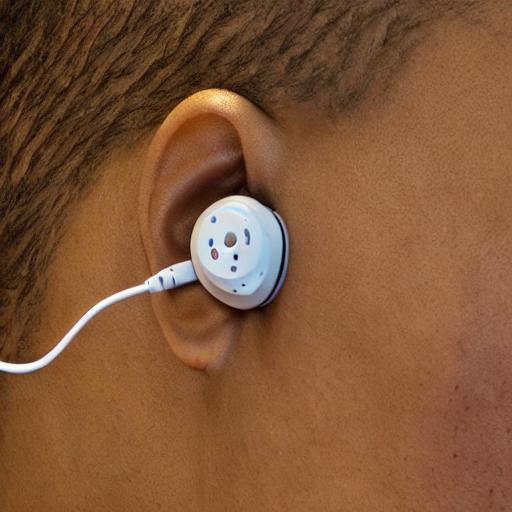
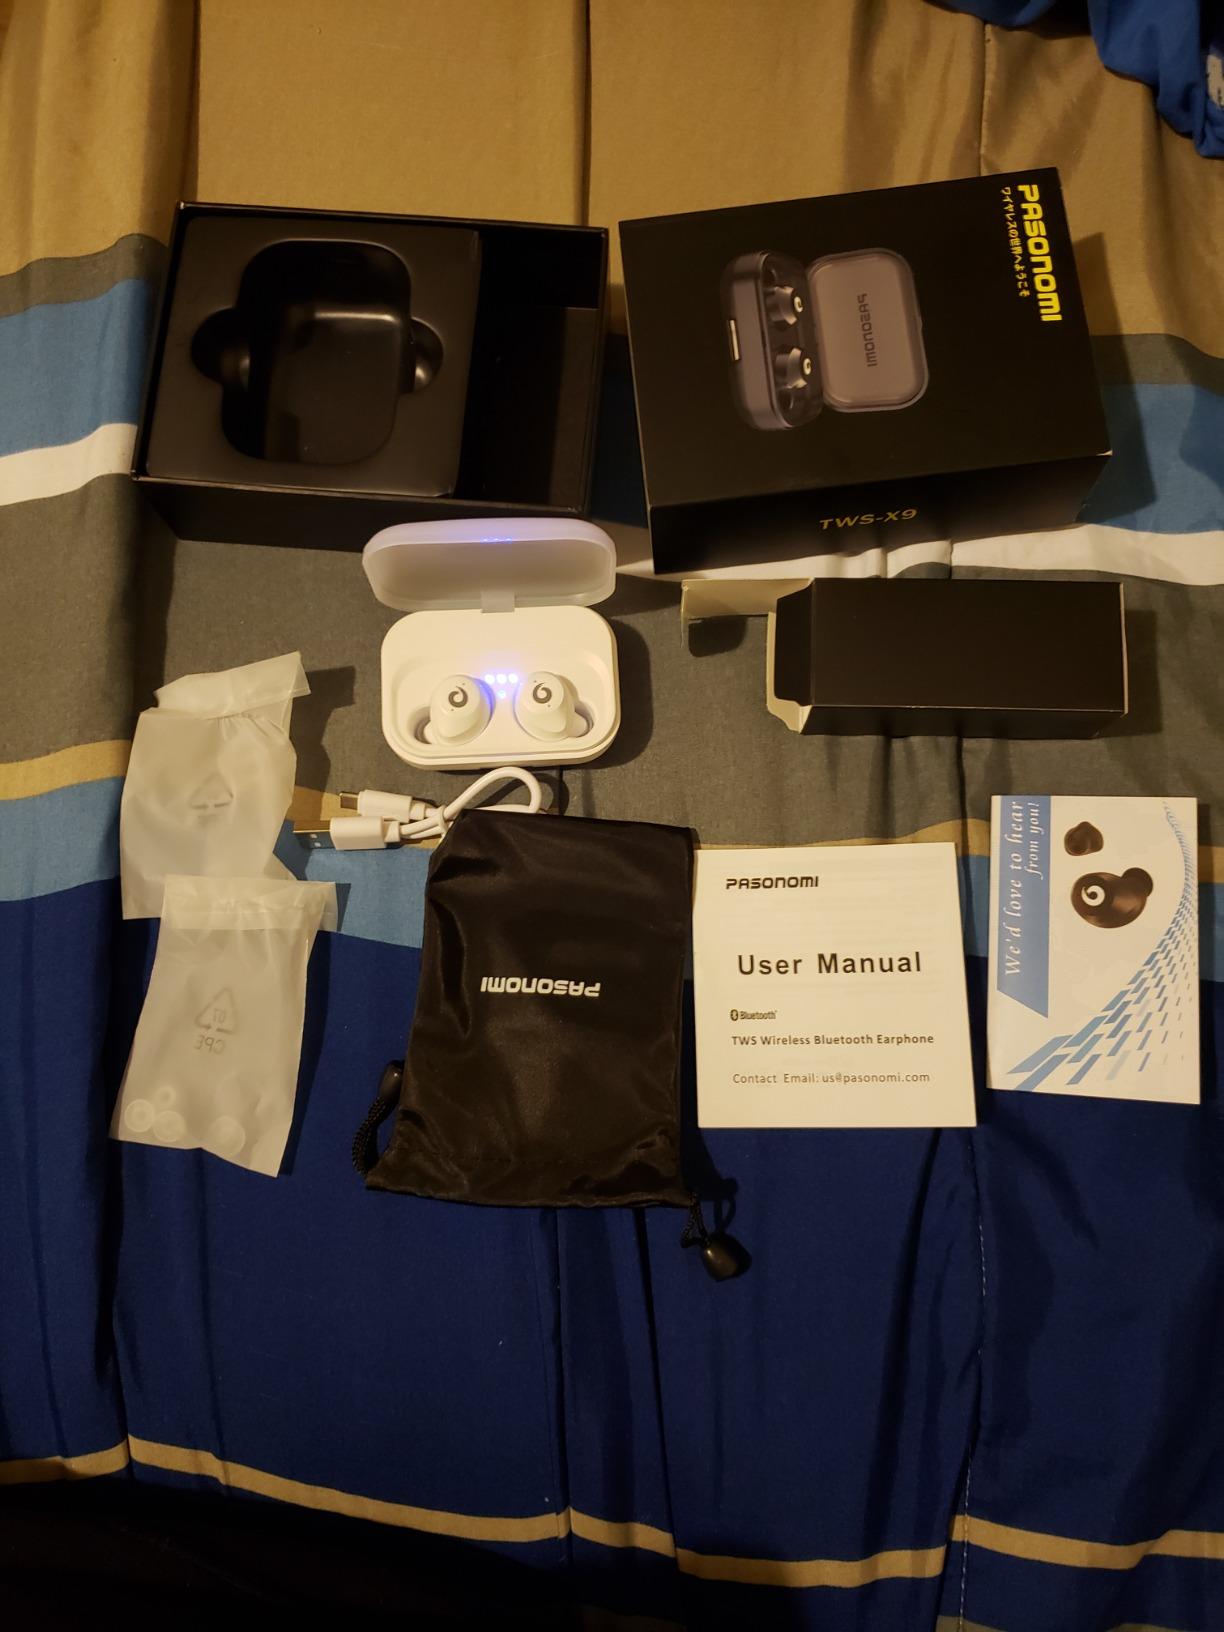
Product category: earbuds
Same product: no